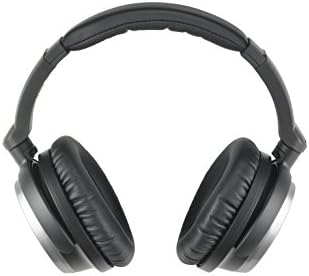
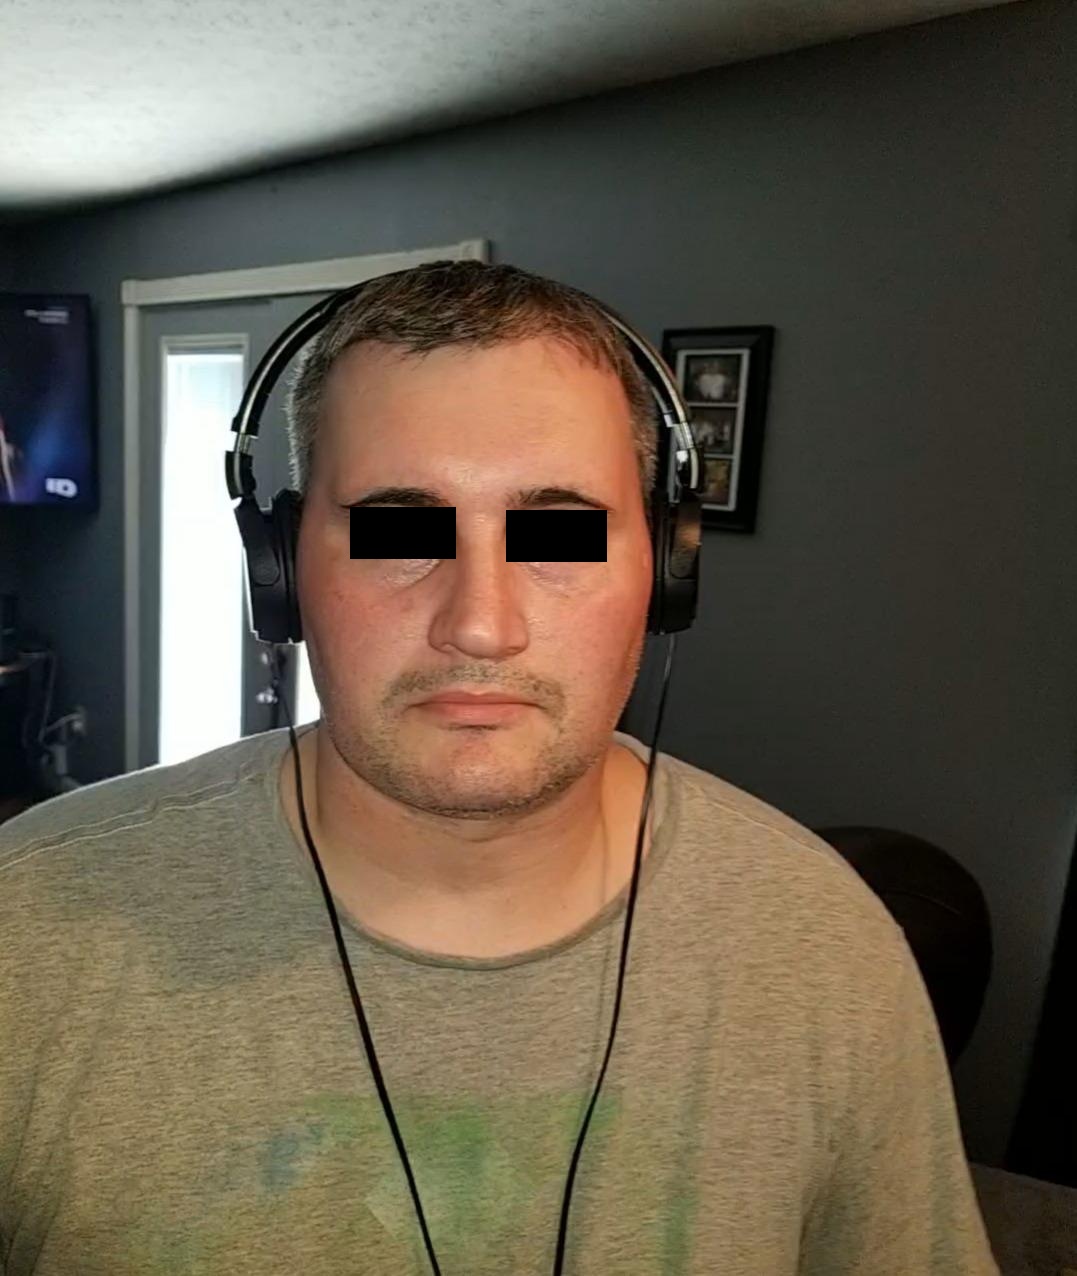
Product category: headphones
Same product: no